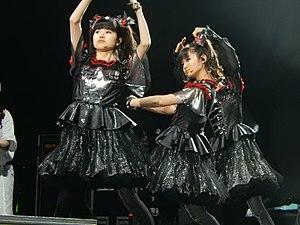
Le kawaii metal, également connu sous le nom de idol metal, cute metal, ou kawaiicore, est un genre musical mélangeant des éléments de heavy metal et de J-pop qui s'est développé au Japon au début des années 2010. Une composition de kawaii metal typique consiste à combiner des musiques issues de différents types de musique heavy metal, des mélodies J-pop et l'esthétique du mouvement des idoles japonais. Les sujets des textes du kawaii metal sont souvent plus légers que ceux des autres genres de heavy metal.